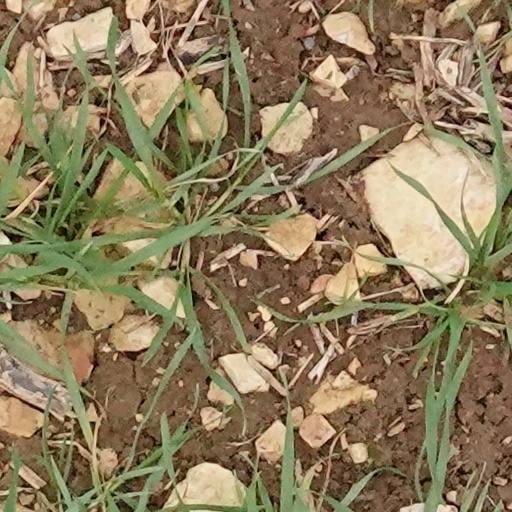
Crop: wheat